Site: brandenburg
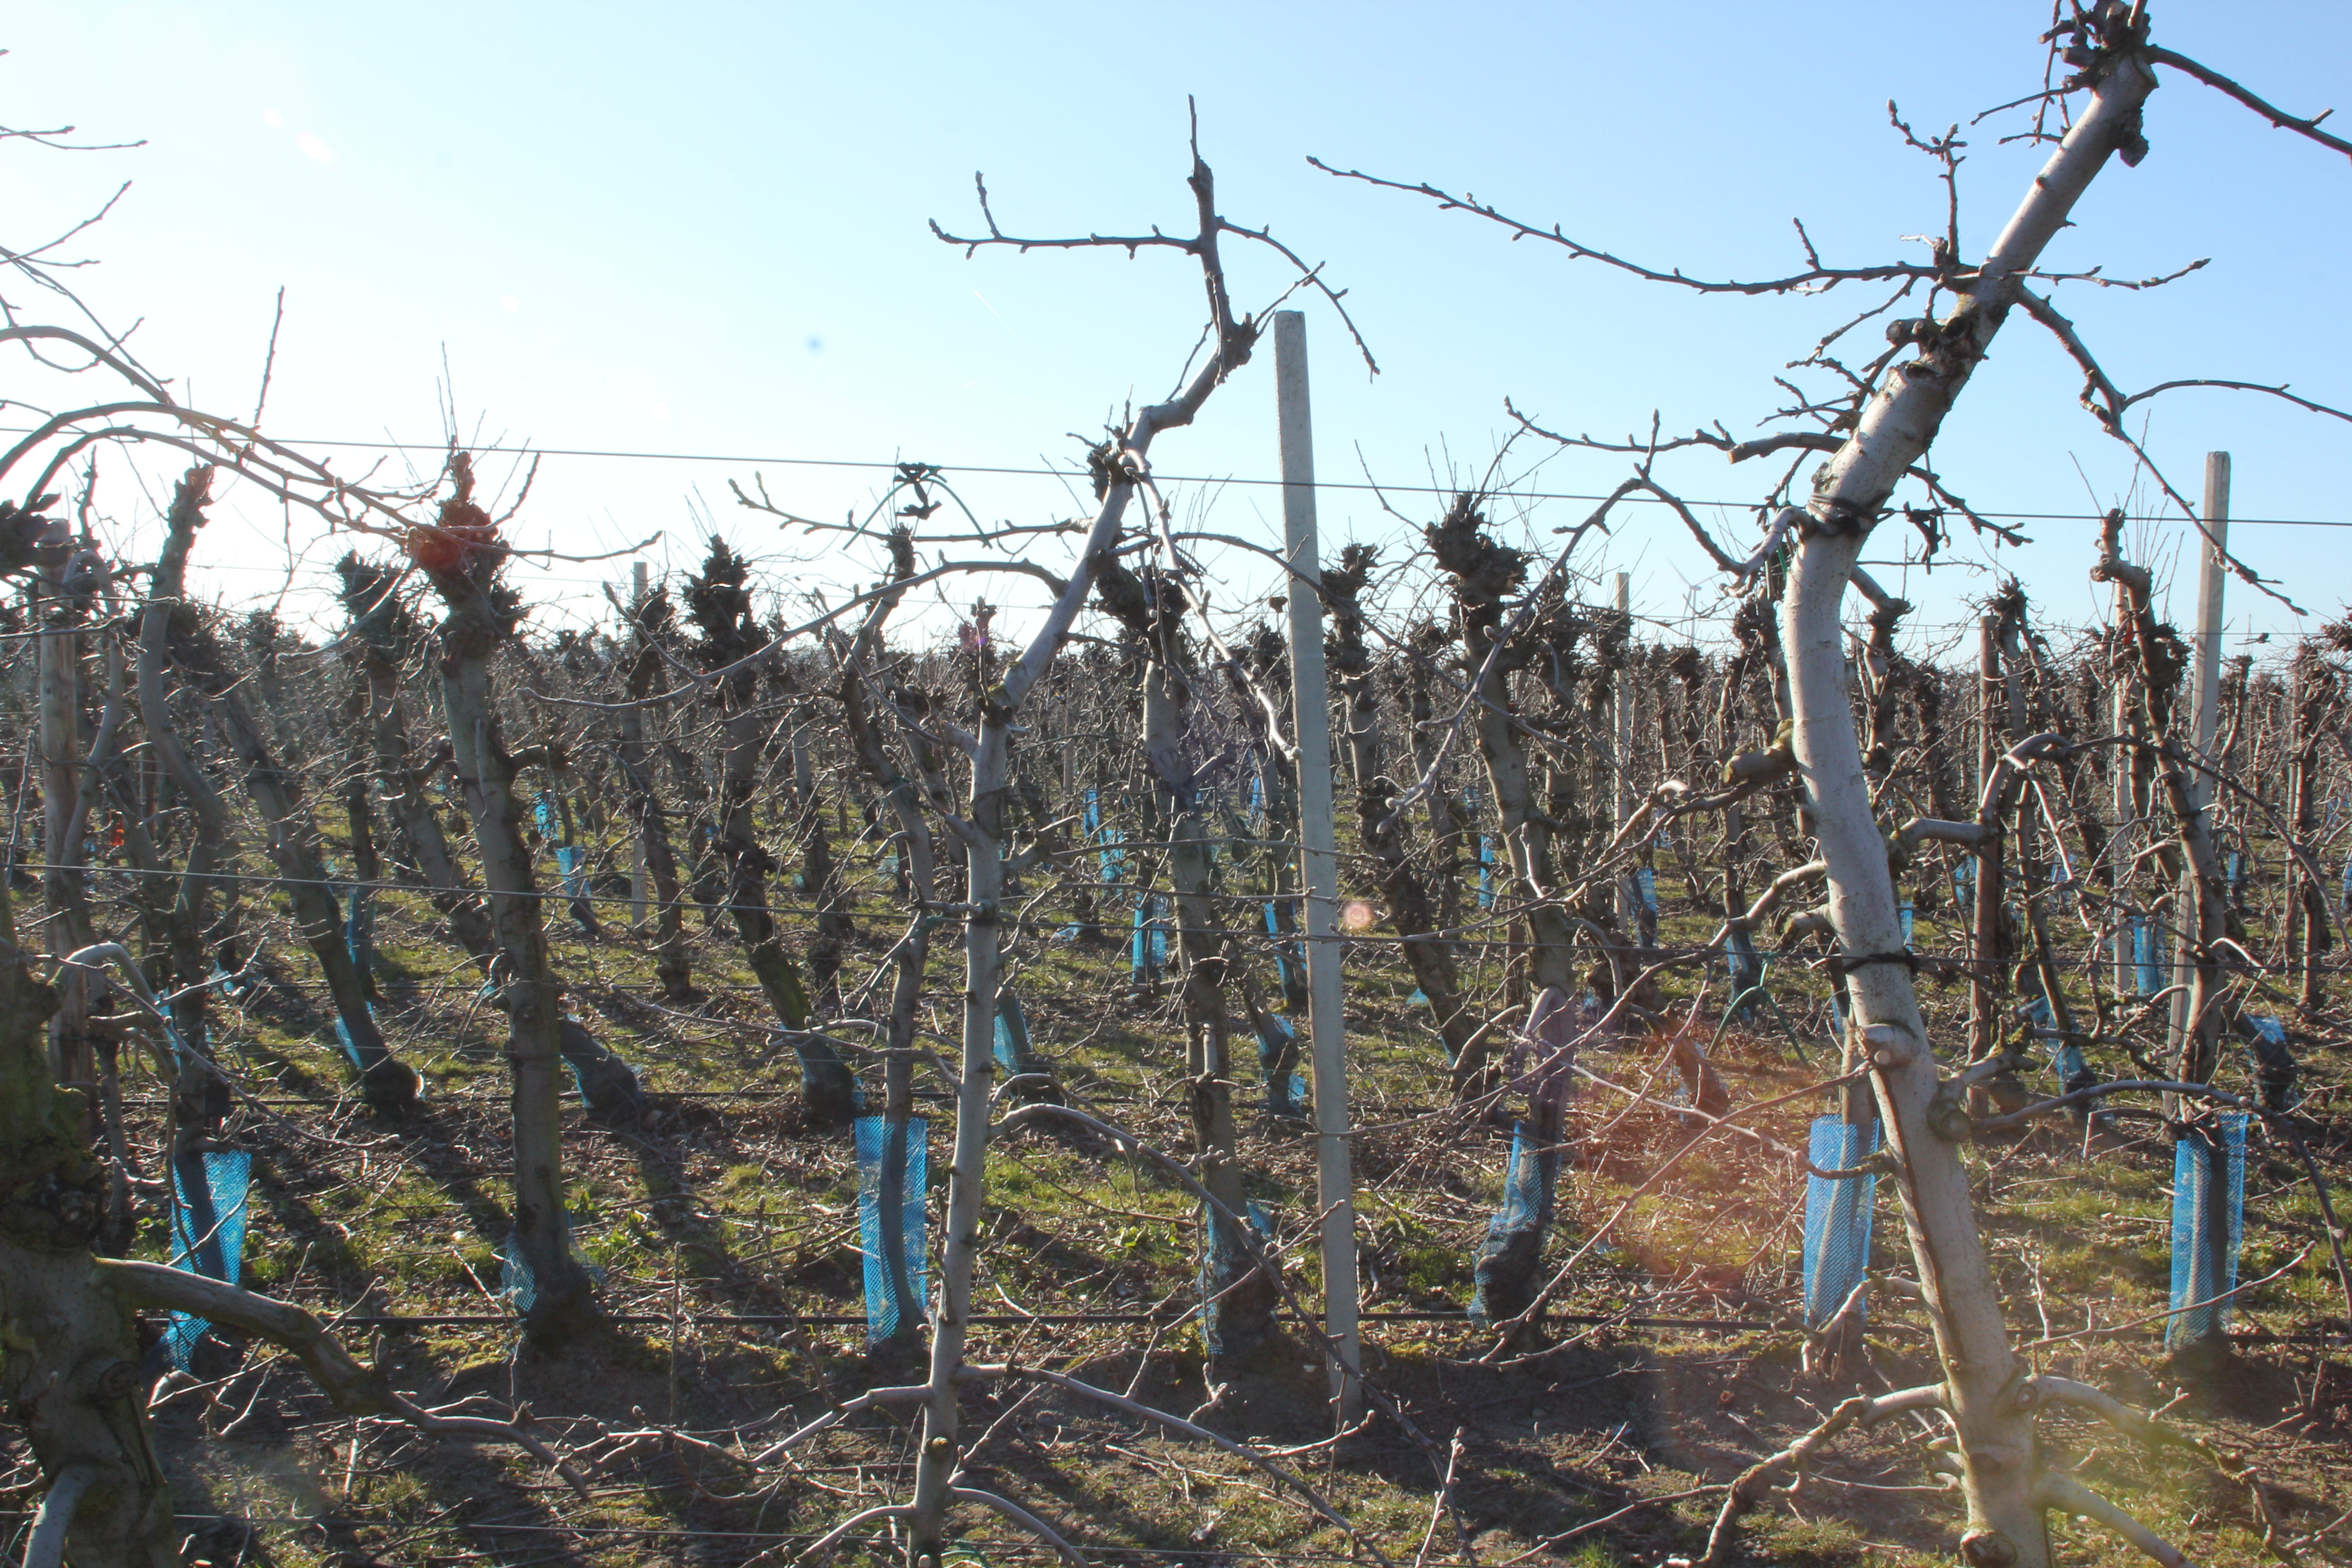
Growth stage (BBCH 03): Bud development